Pente

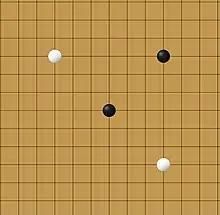
Swap Pente: Tentative White has proposed an opening by placing two white stones and two black stones on the board. Tentative Black may now choose which color to play as. White moves next.

Swap, also known as D-Pente, or DK-Pente if applied to Keryo Pente, is a tournament rule variant that replaces the Pro rule with a version of the pie rule. It is a modified version of the opening rule proposed in the 1983 "Pente Newsletter" that attempts to mitigate first-player advantage more effectively than the Pro rule by allowing for a greater variety of openings. The first player places two white stones and two black stones anywhere on the board. The second player then chooses which color to play. Play proceeds from there as normal with white moving first again. The Swap opening rule is available for online play on Pente.org after being implemented at the suggestion of Pente player Don Banks.